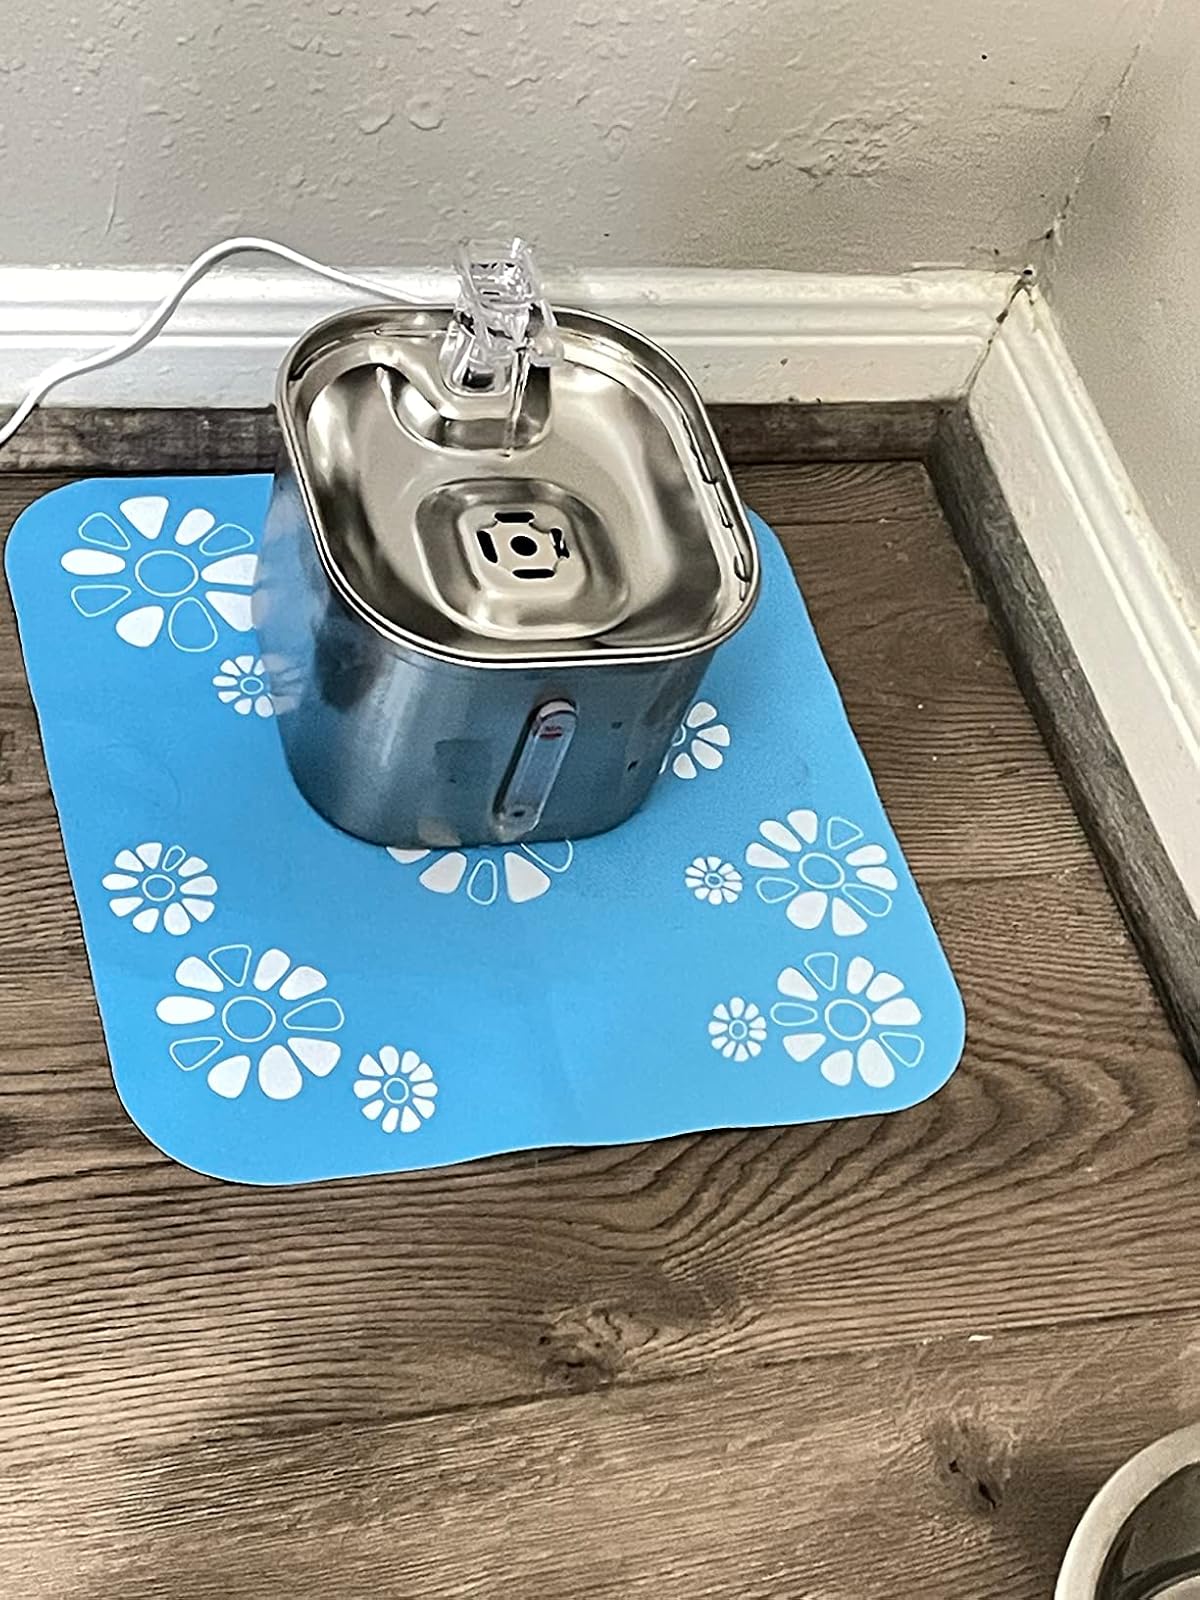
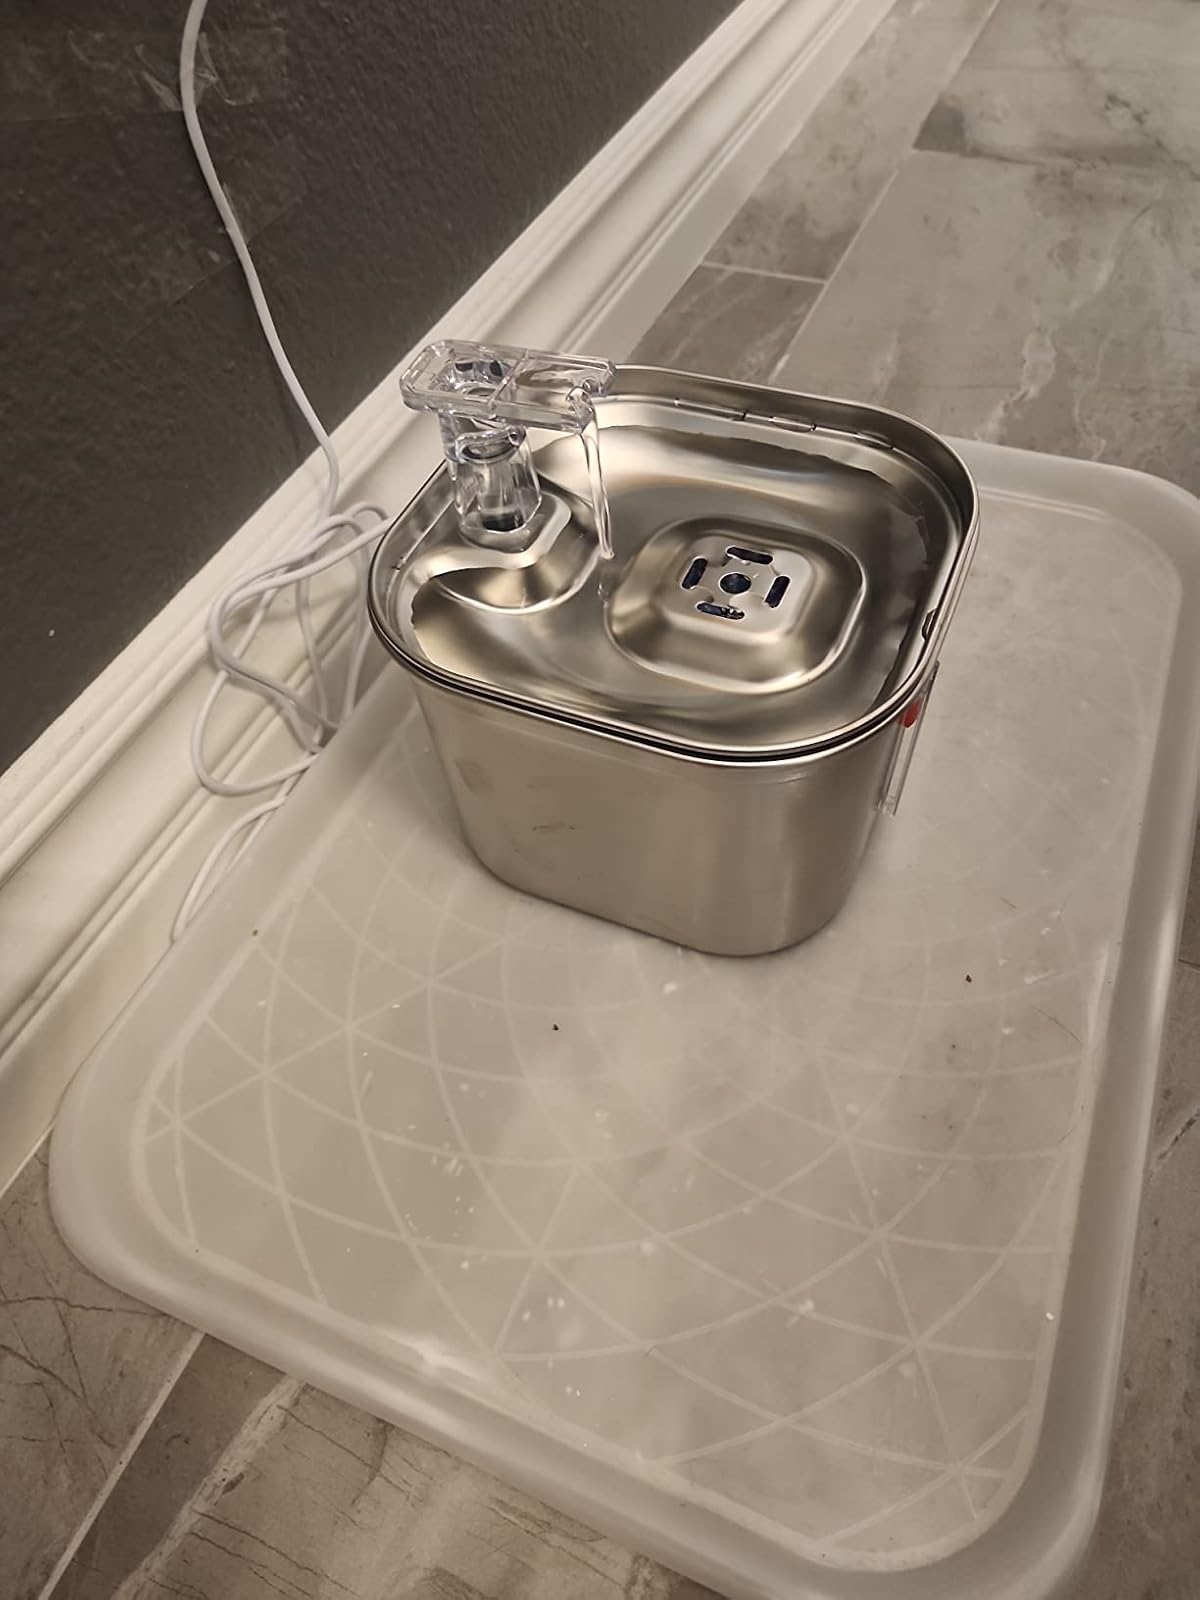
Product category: items_bowl
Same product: yes